John Benjamin Smith

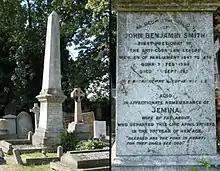
John Benjamin Smith's funerary monument at Kensal Green Cemetery, London, photographed in 2014

John Benjamin Smith (7 February 1794 – 15 September 1879) was an English Liberal Party politician who sat in the House of Commons from 1847 to 1874.